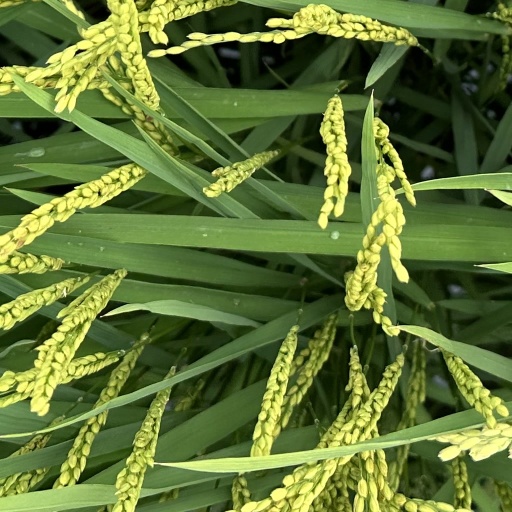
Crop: rice